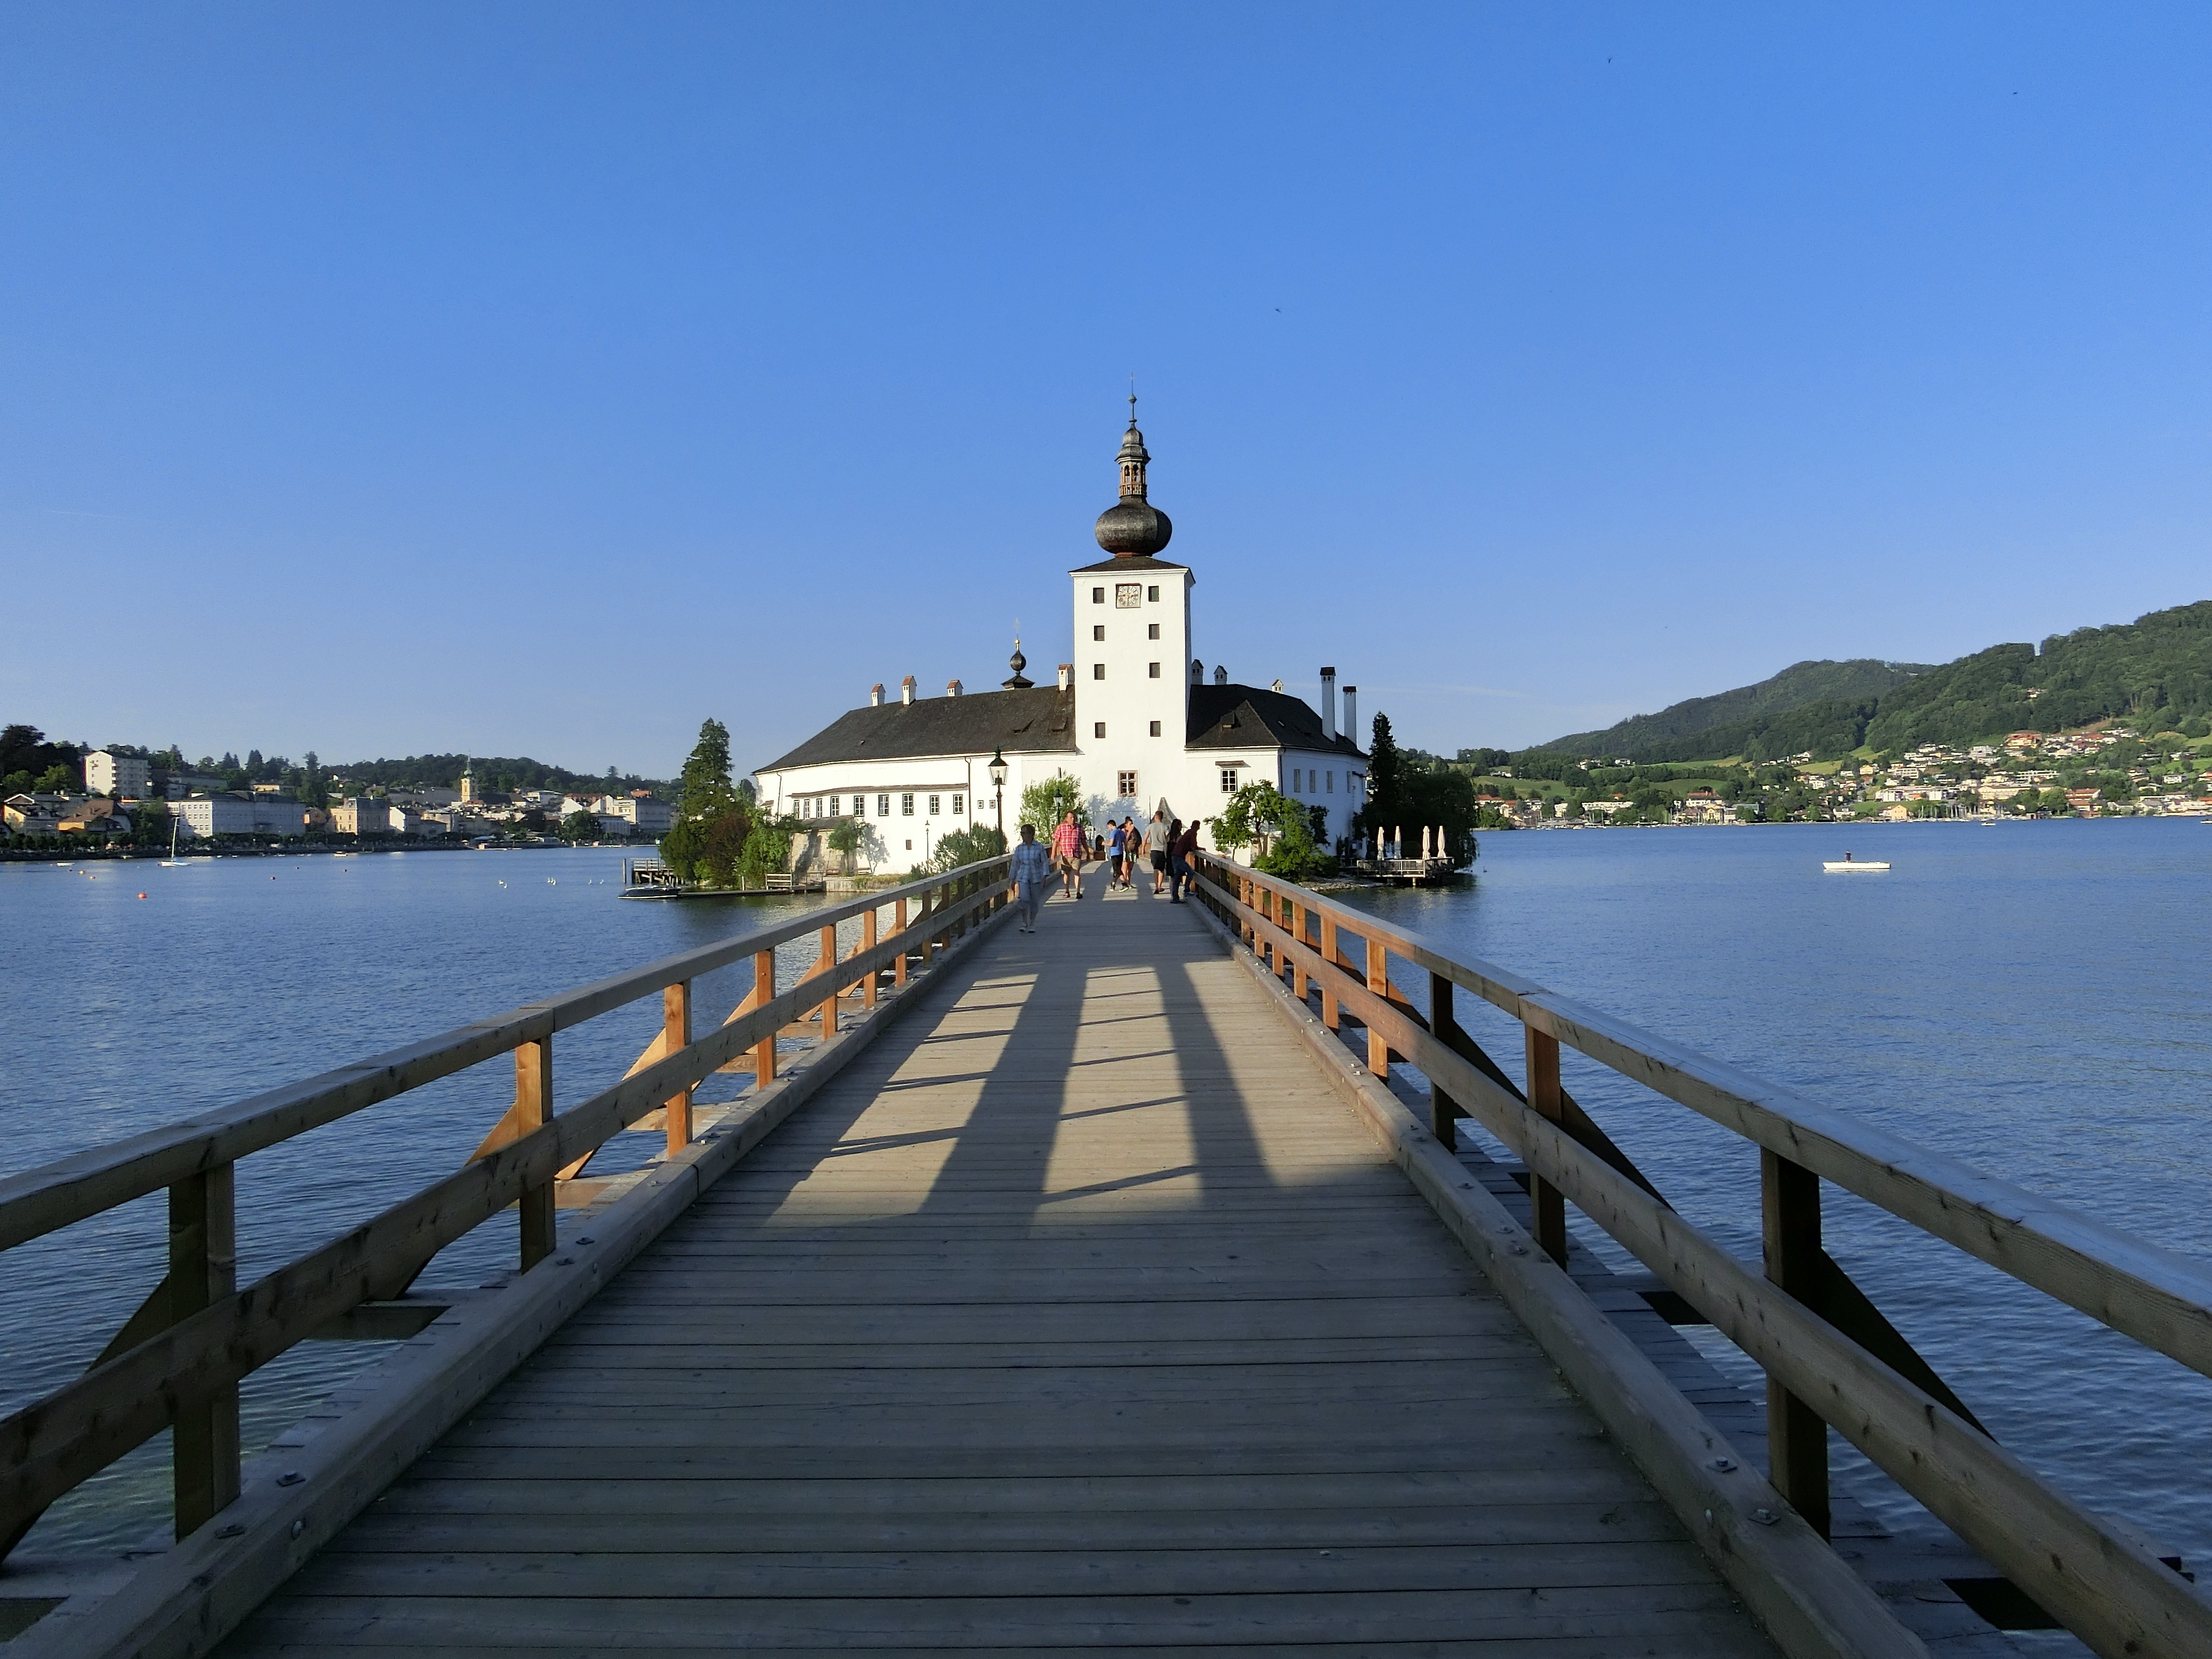
sea, coast, water, post, boardwalk, bridge, lake, pier, river, walkway, vacation, web, railing, tower, bay, tourism, waterway, austria, gmunden, traunsee, sea castle place